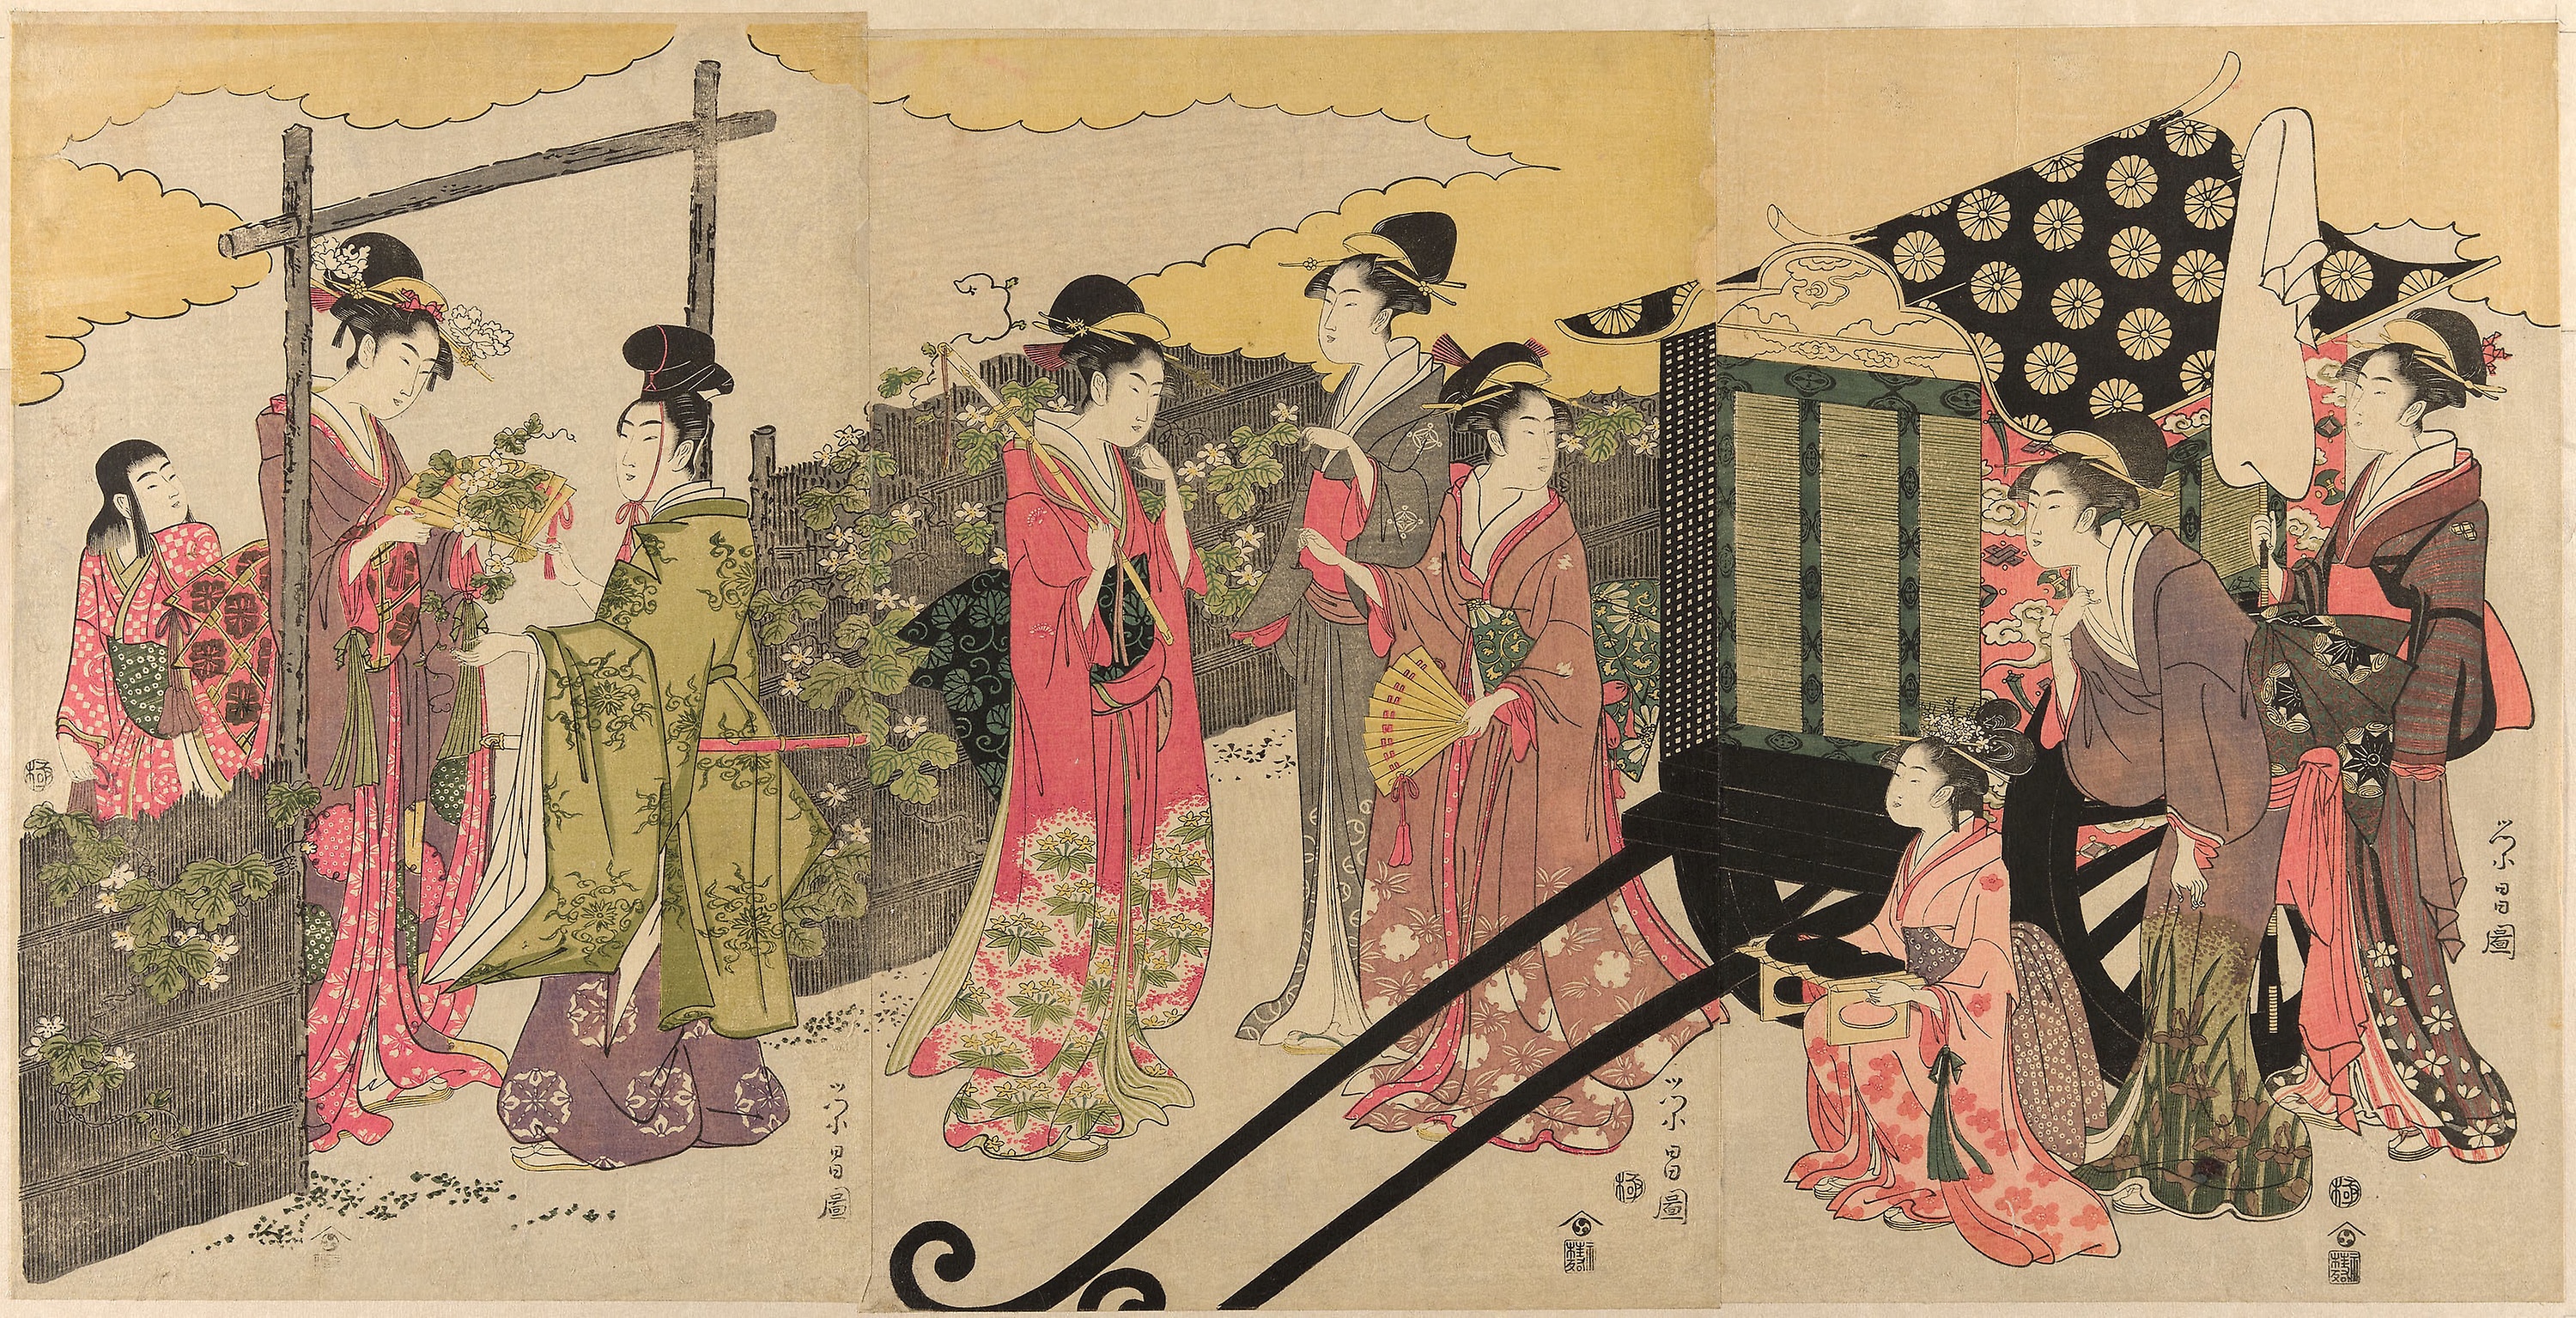
art, illustration, textile, visual arts, painting, style, tapestry